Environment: real
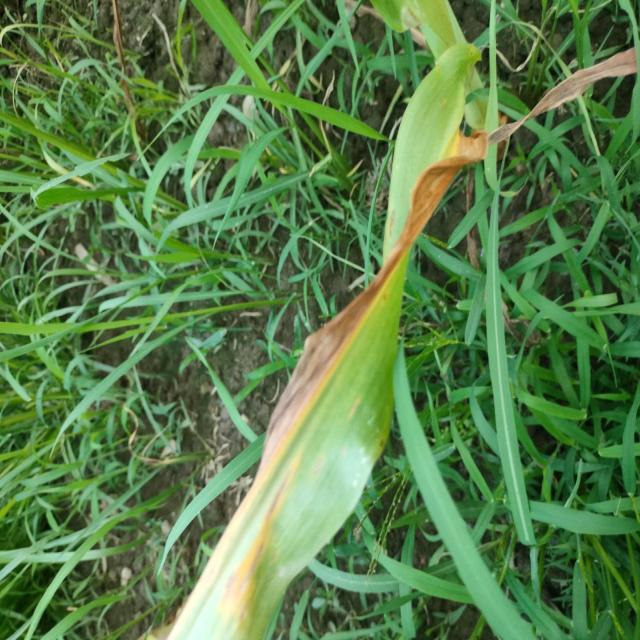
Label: potassium_deficiency